Bate-Fenton House

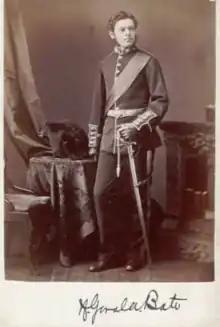
Hermine Gerald Bate as a young man

Hermine Gerald was one of eleven children of the entrepreneur and head of the Ottawa Improvement Commission, Henry Newell Bate. Henry Newell had previously built a house, "elaborate even for its time, sparing no decorative detail" at 318 Fraser St in 1875, and the nearby Bate Island at the Champlain Bridge was named for him.